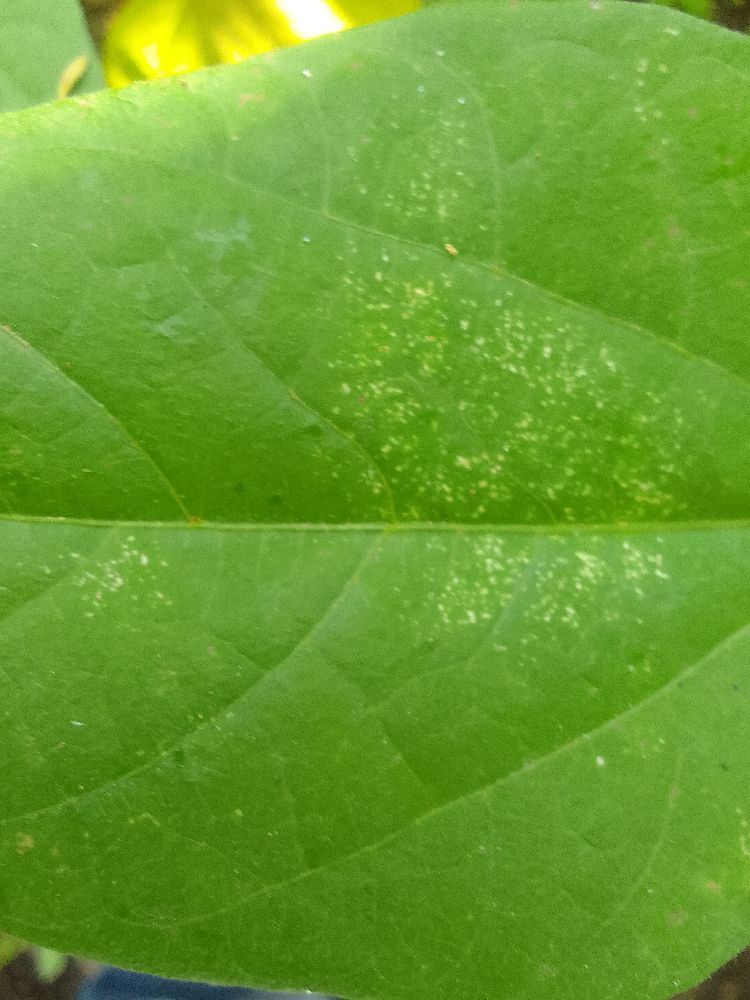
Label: healthy